Coppetts Wood and Scrublands

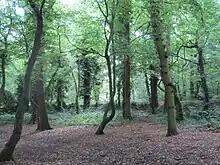
Coppetts Wood

Coppetts Wood and Scrublands is a Site of Borough Importance for Nature Conservation, Grade I, between Muswell Hill and Friern Barnet in the London Borough of Barnet. It is part of the Coppetts Wood and Glebelands Local Nature Reserve.